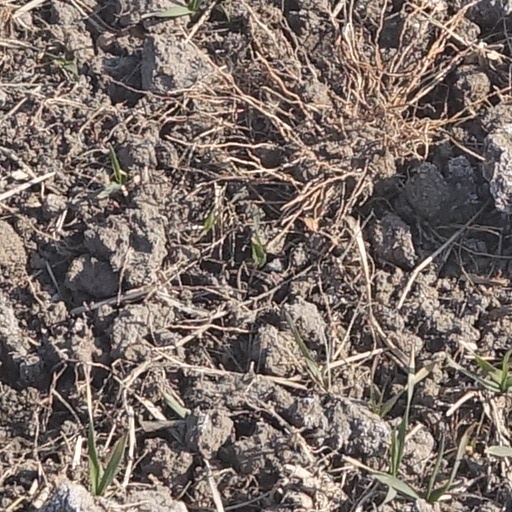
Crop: wheat